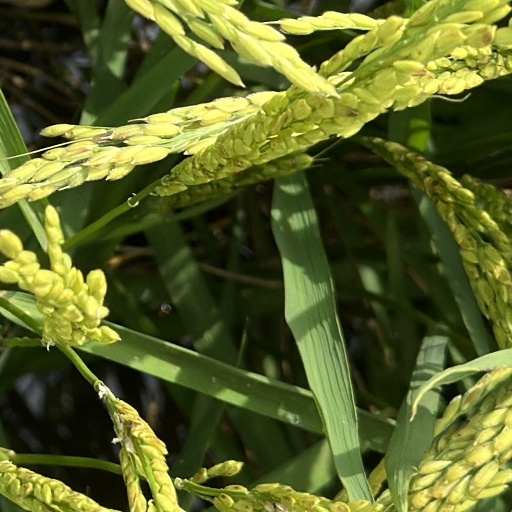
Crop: rice